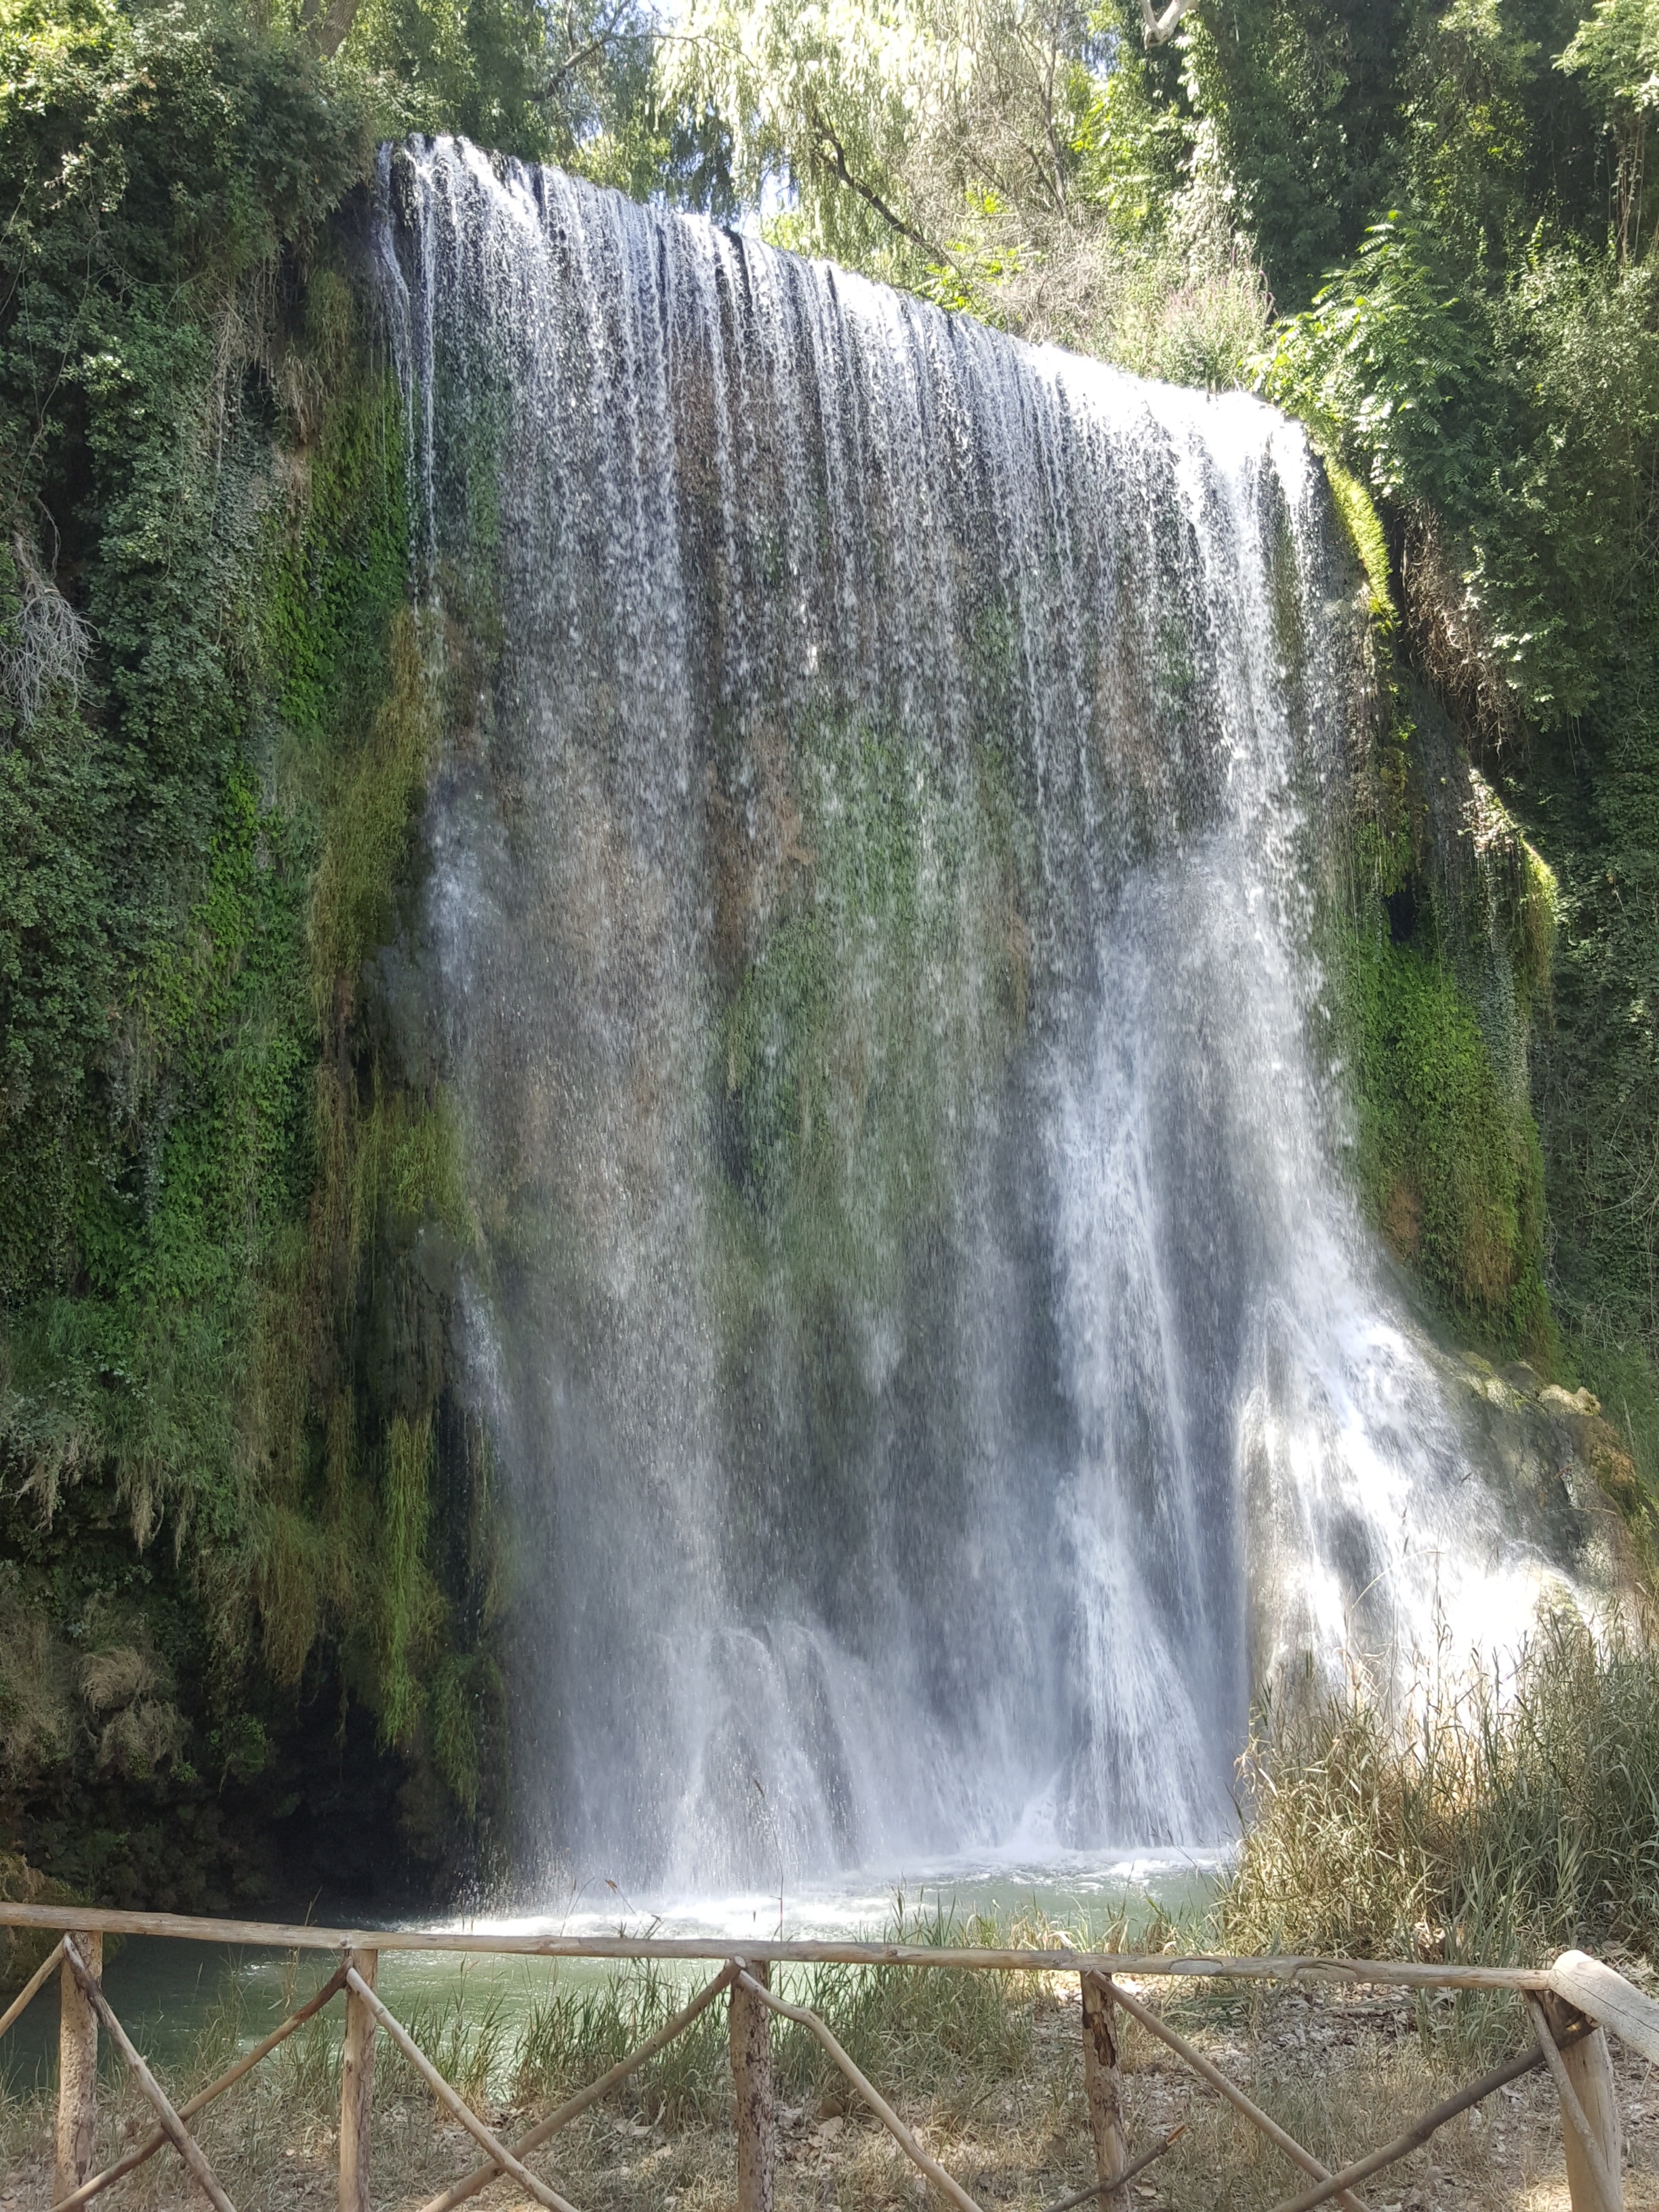
water, waterfall, body of water, rainforest, wasserfall, water feature, watercourse, cataract, stone monastery, state park